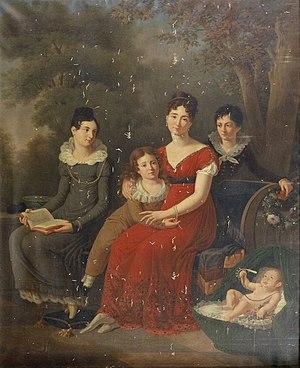
Hilaire-Benoît Reynaud est un général français de la Révolution et de l’Empire.